Vincenzo Foppa

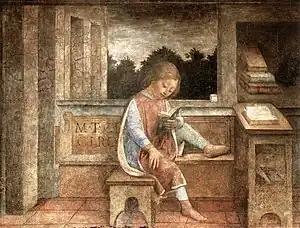

The earliest known work attributed to Foppa is "The Madonna and Child with Angels". Compositionally, this painting is reminiscent of the Veronese style due to its Gothic appearance, contributing to speculation that Foppa was trained in Verona, possibly by Stefano or Michelino da Besozzo. However, the piece also has unique aspects indicative of the artist's personal touch, such as the greyish skin tone, which would become a defining aspect of the Lombard school. However, the figures in "The Madonna and Child with Angels" are not nearly as lifelike as those featured in the painter's later works. The next work known to be by Foppa's hand is his "Crucifixion", painted at Bergamo in 1456. This work marked a significant step forward for Vincenzo, as his representation of humans matured considerably between the completion of the "Madonna" and the "Crucifixion". The painting is exceedingly similar to a Jacopo Bellini work of the same name, lending credibility to the notion that Foppa may have spent time training with Bellini in Venice. The work also uses elements associated with the Veronese school, such as the hilly landscape and fictional city featured in the background. While the composition is nearly identical to the earlier Bellini work, Foppa's delicate colouring and advanced naturalist depiction of the three crucified men indicate his considerable talent, even at such an early stage of his career.